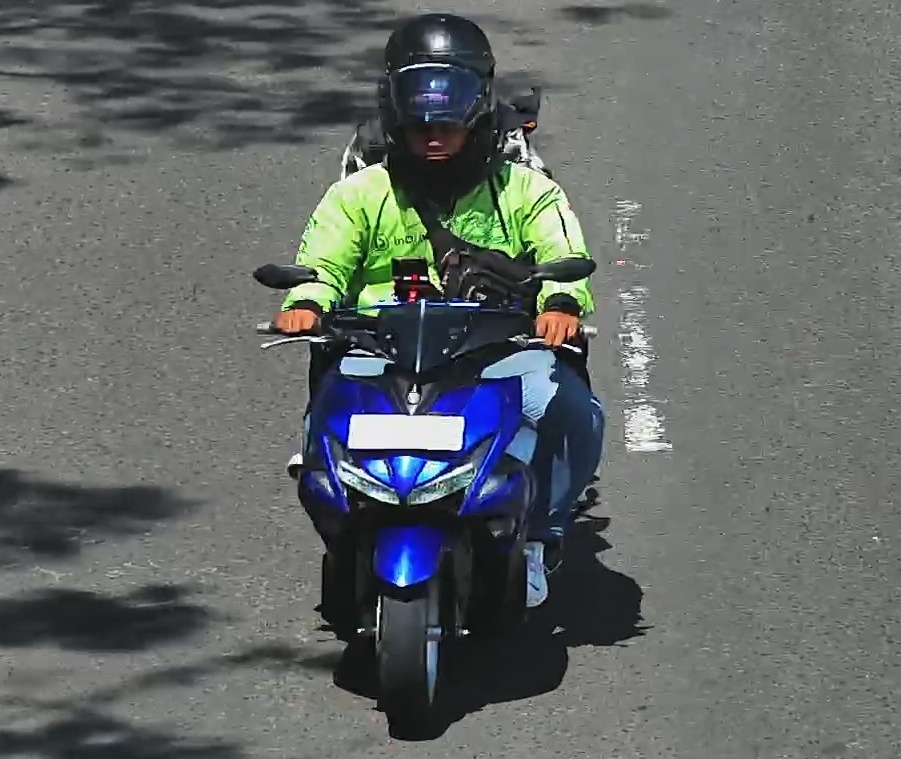
person-with-helmet: 2
person-without-helmet: 0